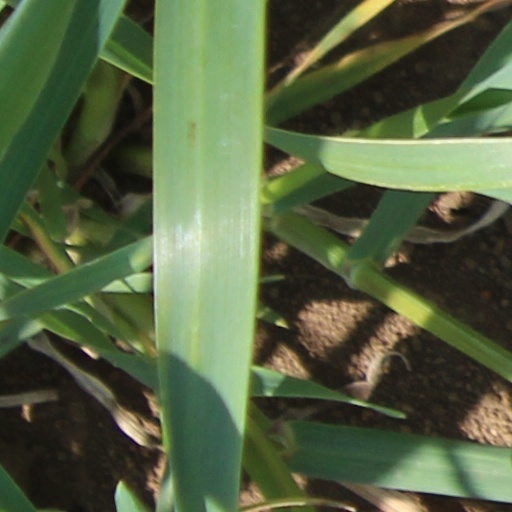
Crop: wheat